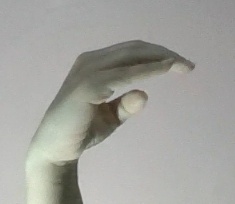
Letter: jeem